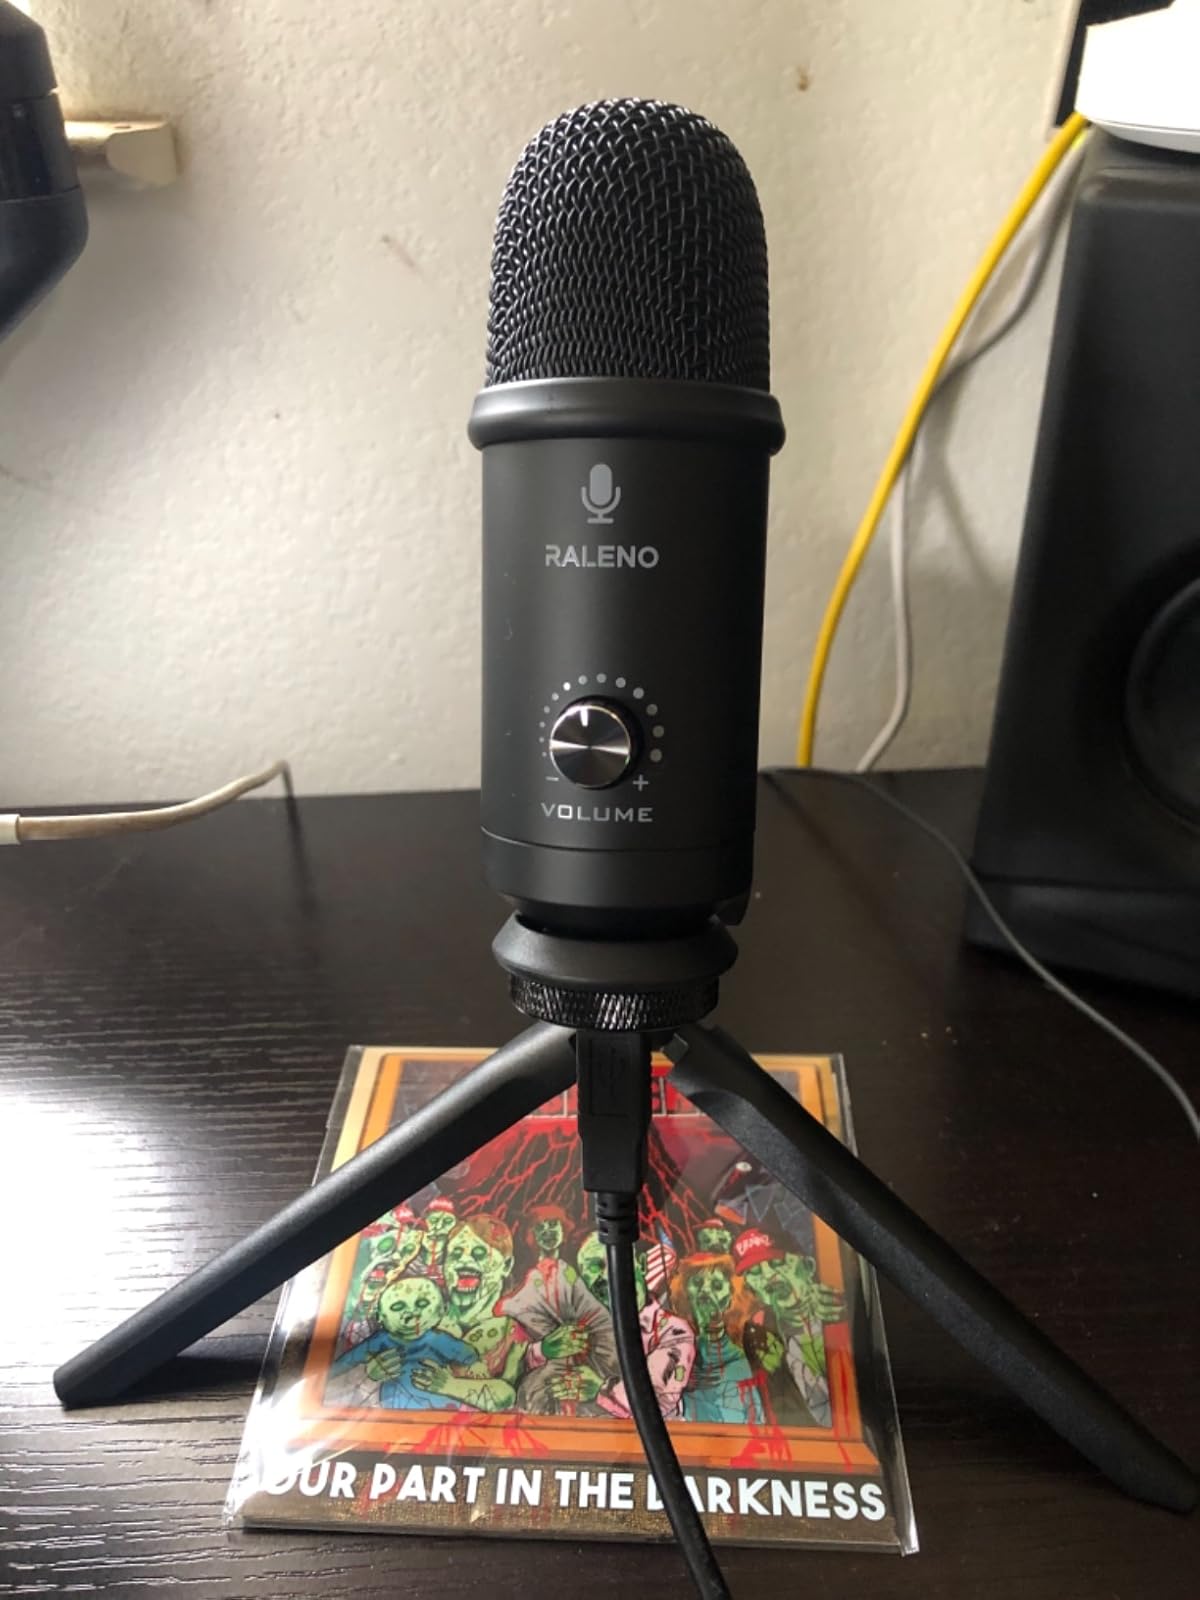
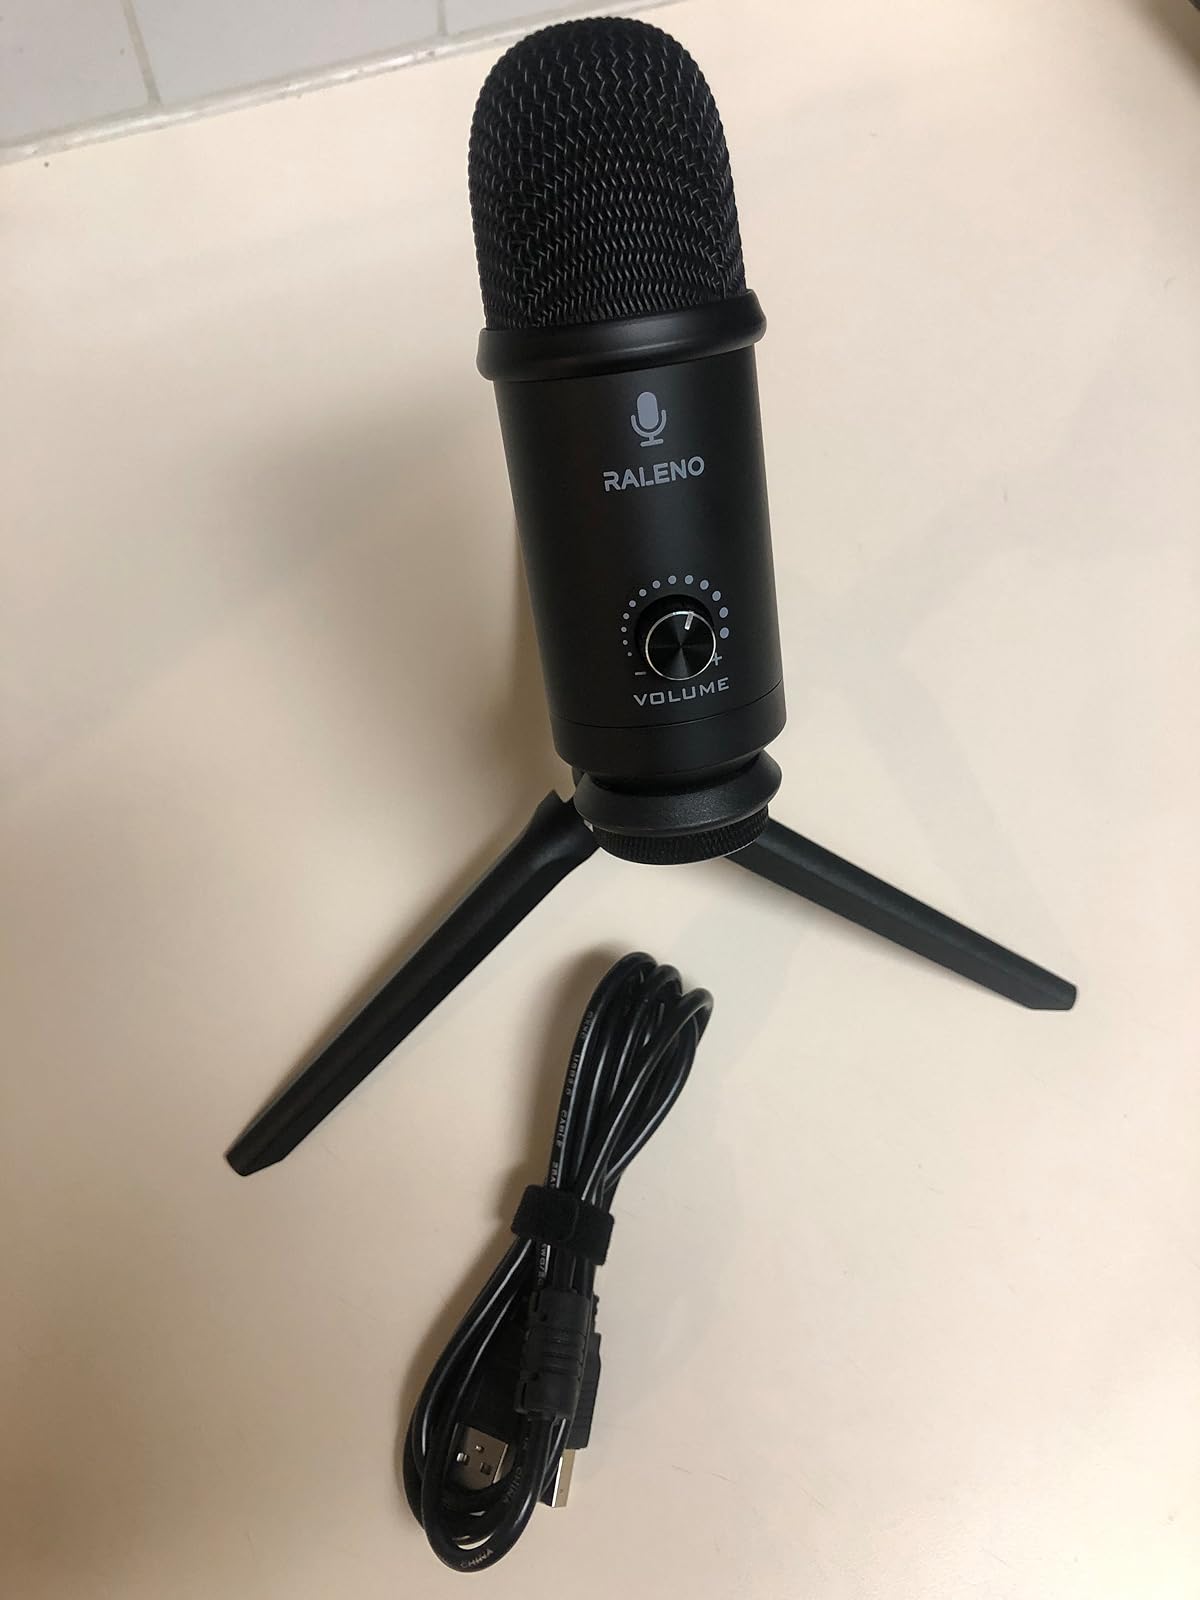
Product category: microphone
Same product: yes